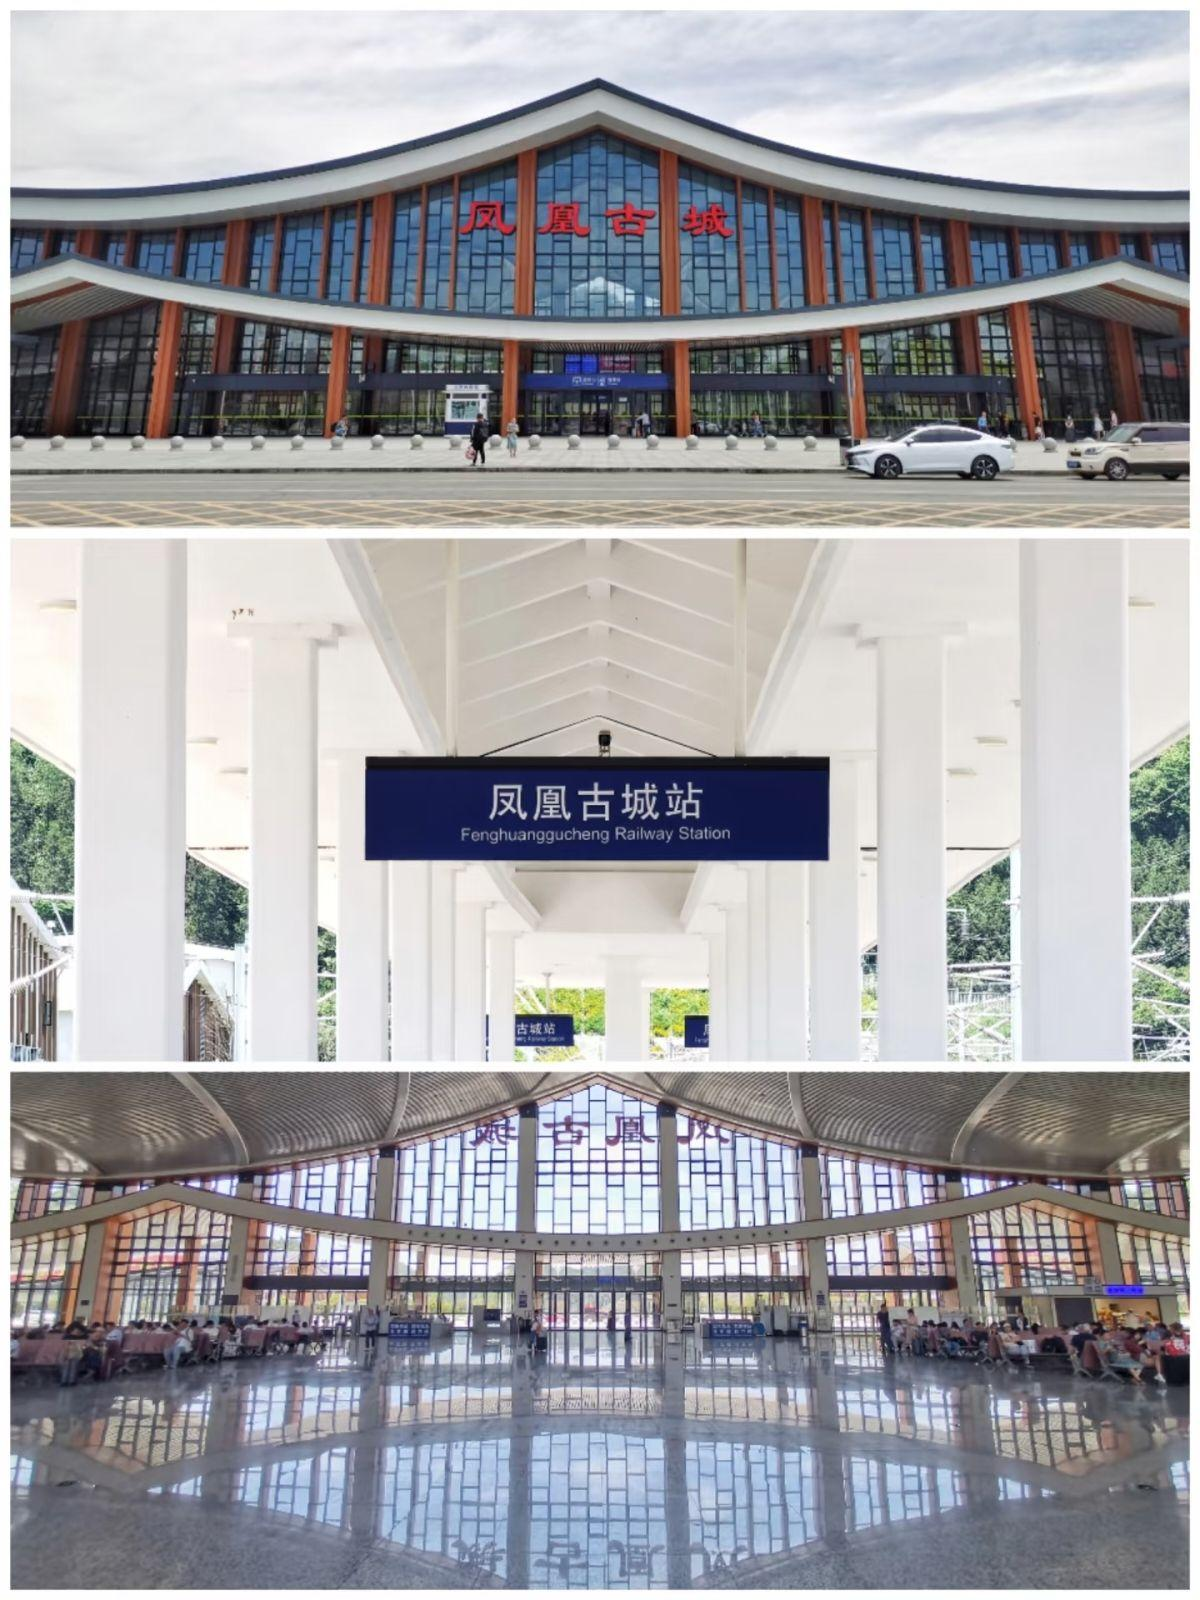
地标名称：凤凰古城站
所在城市：湘西土家族苗族自治州·凤凰县